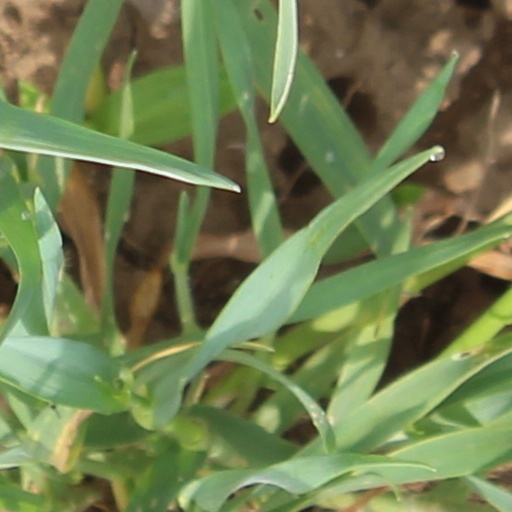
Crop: wheat